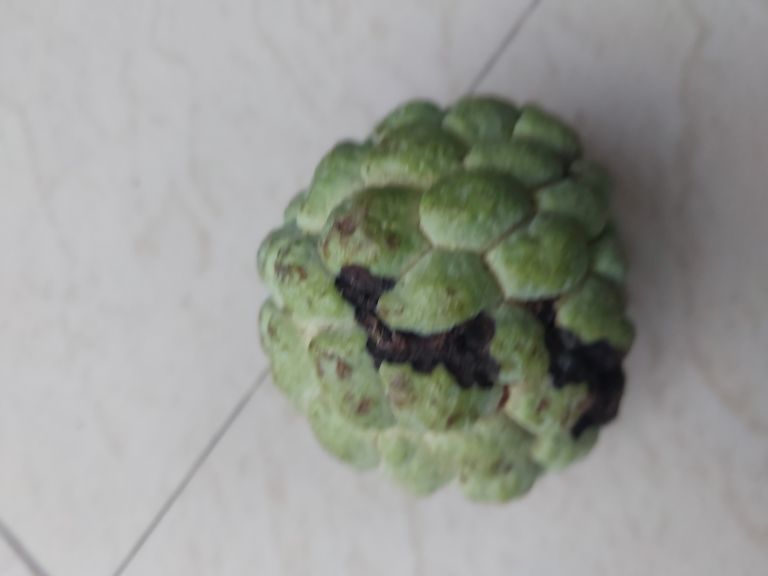
Disease label: Diplodia Rot